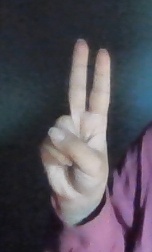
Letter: taa